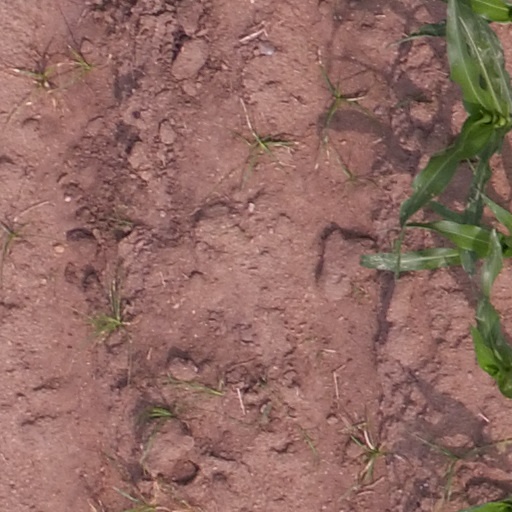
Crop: maize; corn